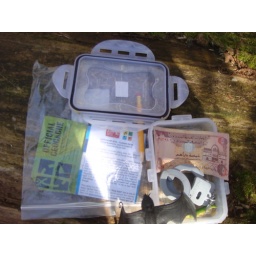
Found 27/2/2009 at Ide Hill down a steep wooded hill under a Holly tree